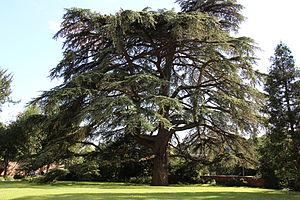
Weinheim [ˈvaɪ̯nhaɪ̯m] est une ville du nord-ouest du Land de Bade-Wurtemberg en République fédérale d'Allemagne qui compte 43 000 habitants. Elle se situe au nord de Heidelberg et au nord-ouest de Mannheim, les trois villes formant le triangle de la région du Rhin-Neckar. Elle porte le surnom de ville aux deux châteaux-forts : « Zwei-Burgen-Stadt », en référence aux forteresses qui surplombent la ville à l'est et bordent le massif de moyenne montagne de l’Odenwald : le Windeck et le Wachenburg.